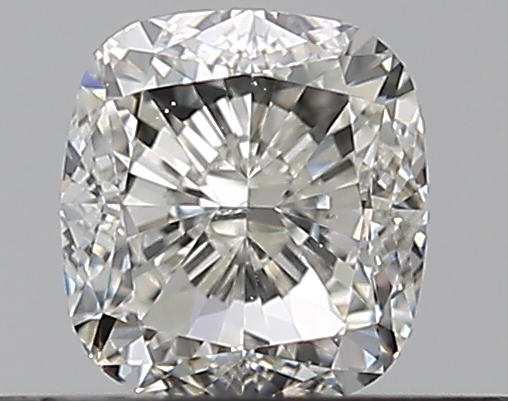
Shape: cushion
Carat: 0.5
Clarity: VS2
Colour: J
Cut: FG
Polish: EX
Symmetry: EX
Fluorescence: N
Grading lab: GIA
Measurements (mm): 4.39 x 4.05 x 3.04